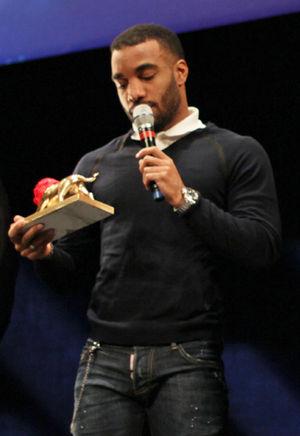
Alexandre Lacazette lors de la remise des Lions du Sport en février 2015 à Lyon. Il obtient le Lion d'or 2015.
Alexandre Lacazette, né le 28 mai 1991 à Lyon, est un footballeur international français qui évolue au poste d'attaquant à l'Arsenal FC.